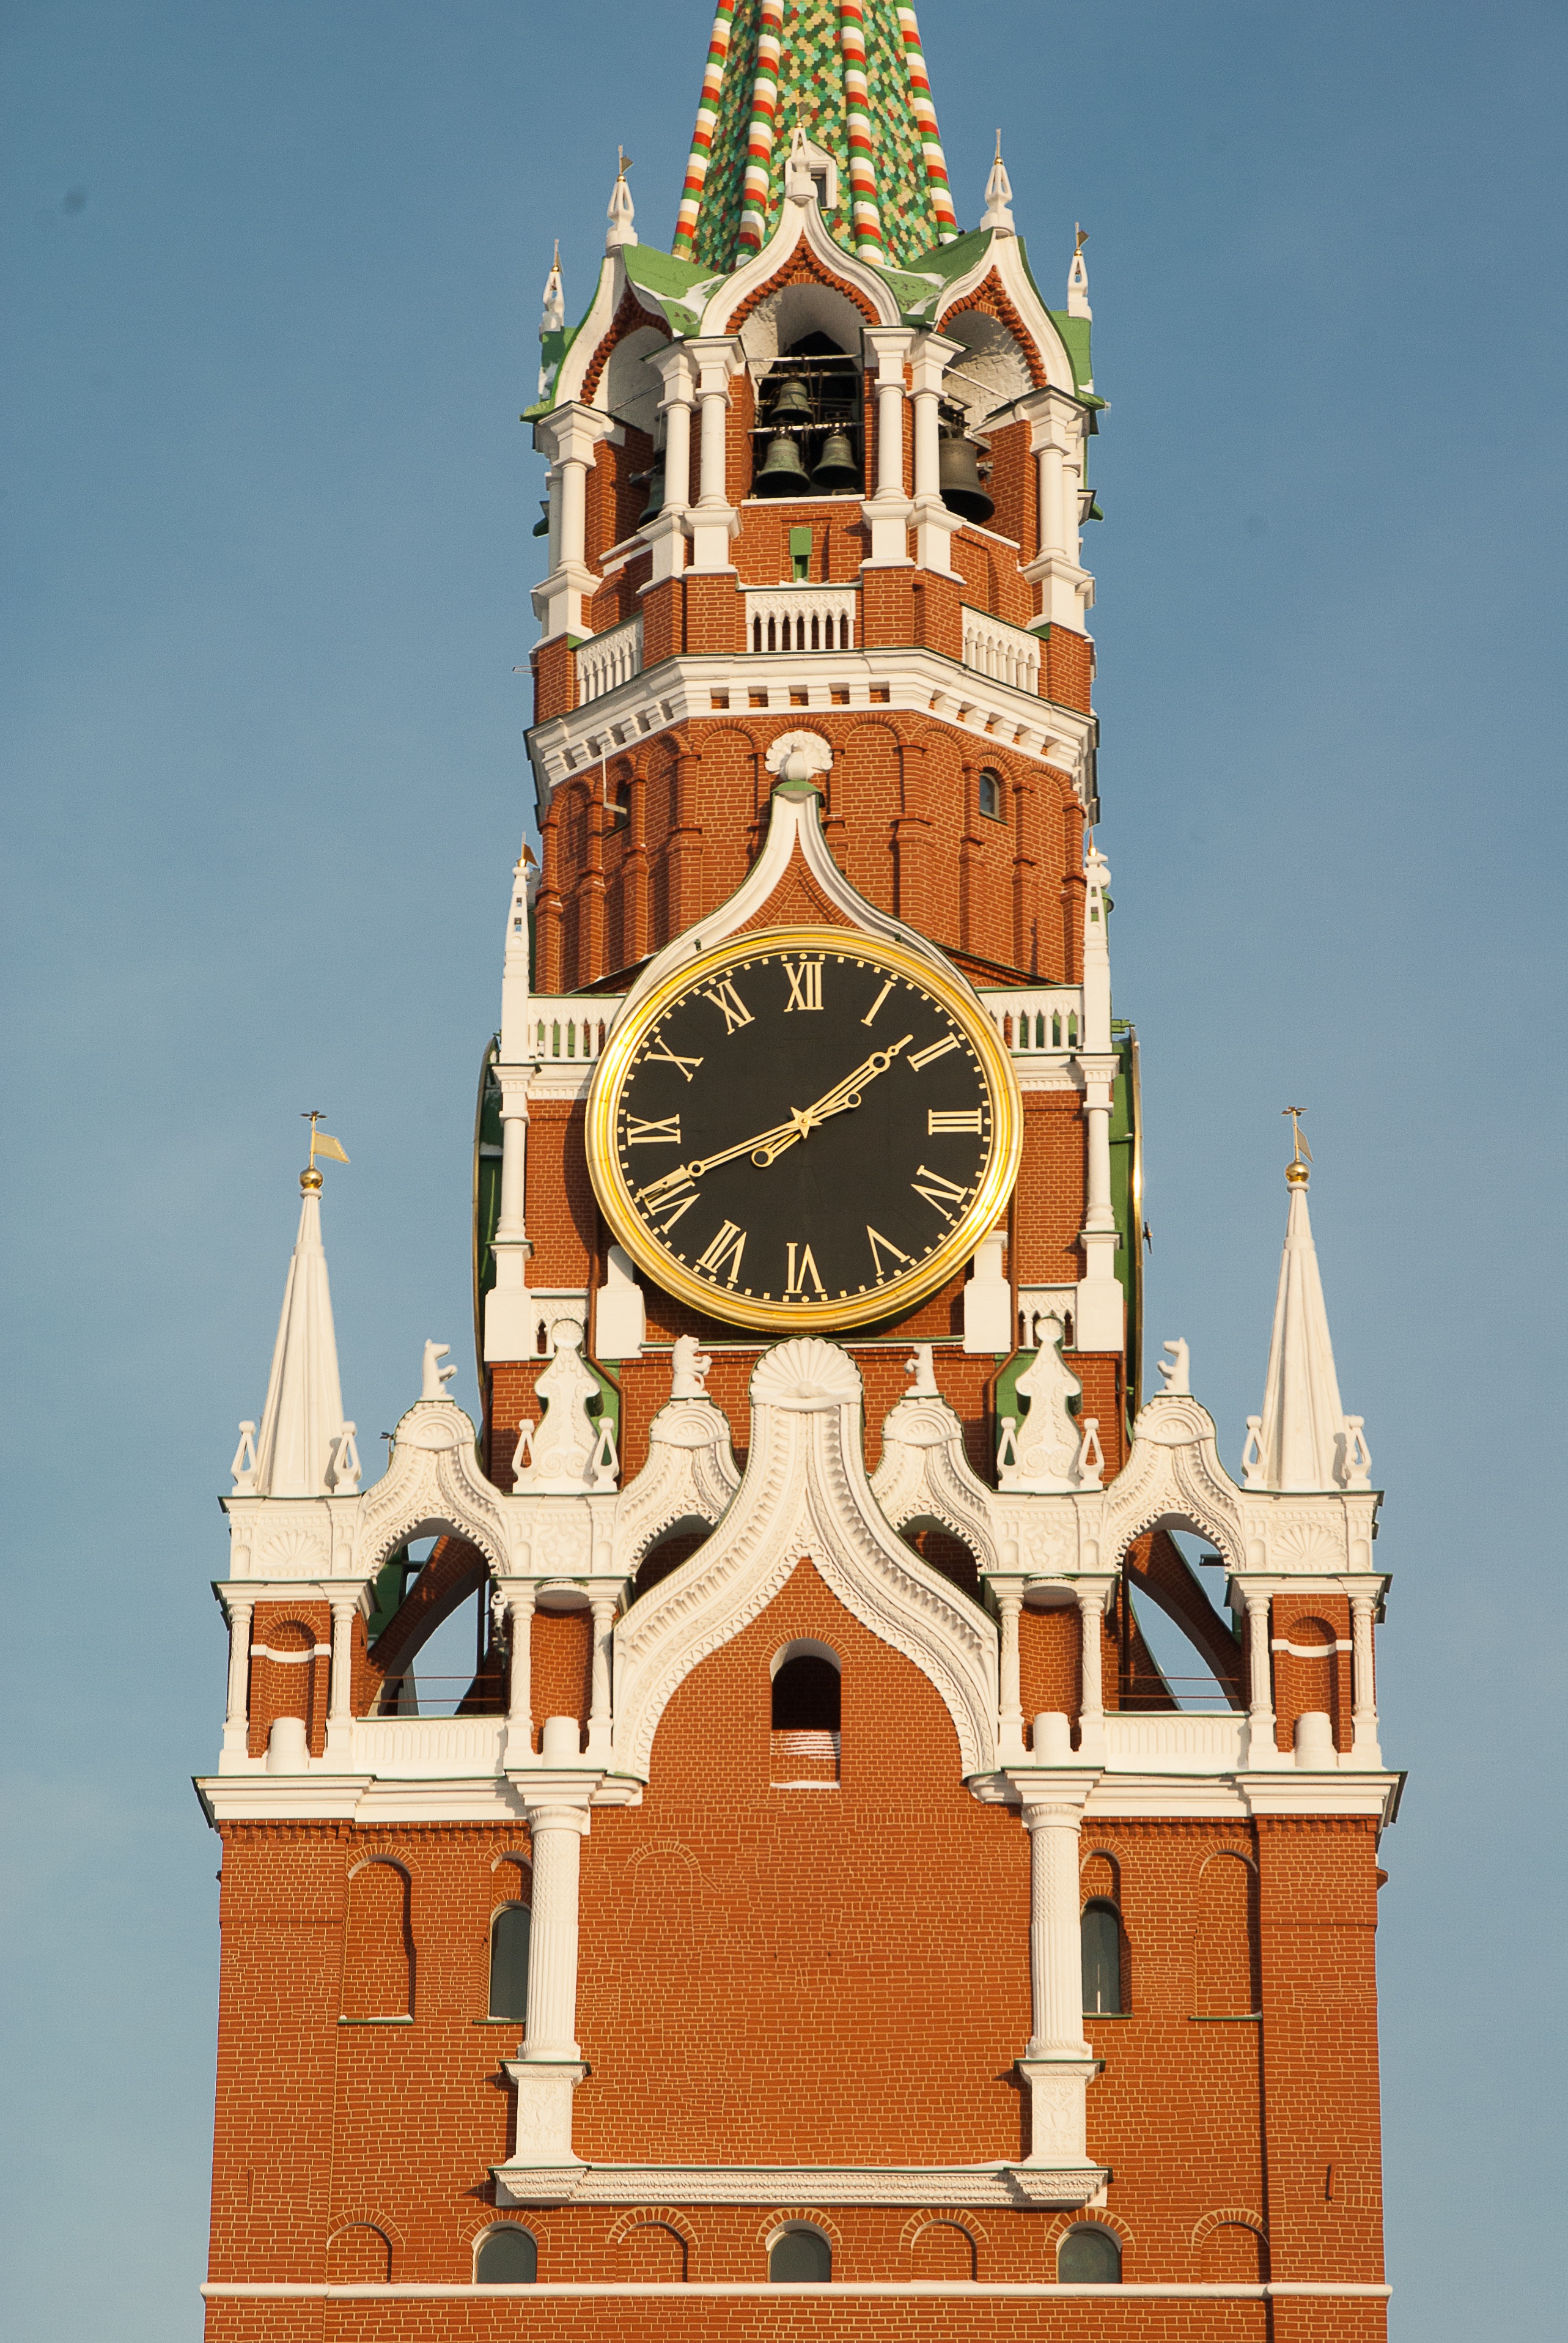
clock, building, wall, tower, landmark, facade, church, cathedral, place of worship, clock tower, bell tower, spire, steeple, moscow, kremlin, tower of the savior